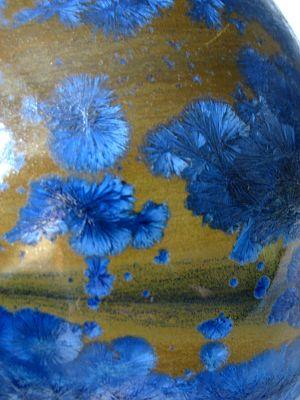
Grès de Pierrefonds, vers 1930, détail de l'émaiilage à cristallisations
En 1903, le comte Charles Henri Olivier Hallez d'Arros fonde, à Pierrefonds dans l'Oise, une manufacture de céramique. Il est rejoint, en 1912, par le céramiste Emile Bouillon qui va donner à la jeune manufacture un nouvel essor.
Les émaux cristallins sont des émaux céramiques à motifs de cristaux obtenus par une technique particulière d'émaillage.
La glaçure, appelée aussi émail, est un enduit vitrifiable posé à la surface d'une céramique afin de la durcir, de la rendre imperméable ou de la décorer.